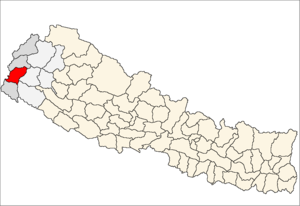
Dadeldhura District
Dadeldhura District i Mahakali Zone (grå) i Far-Western Development Region (grå + lysegrå)
Dadeldhura District er et af Nepals 75 administrative og politiske regioner, betegnet distrikter. Dadeldhura er et distrikt i bakkeområdet Middle Hills, som ligger i Mahakali Zone i Far-Western Development Region.